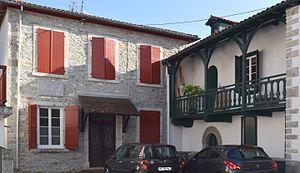
Maison du roi
La sénéchaussée de Navarre est issue du regroupement par Louis XIII de la chancellerie de Saint-Palais et de la justice du Béarn, au sein du Parlement de Navarre à Pau.
Saint-Palais est une commune française située dans le département français des Pyrénées-Atlantiques, en région Nouvelle-Aquitaine. La ville est située au cœur de l'ancien Royaume de Navarre, dont elle est la capitale depuis 1521. Bordée par la Bidouze et la Joyeuse, elle est 60 km de Bayonne, 85 km de Pau et de 40 km de l'Espagne. Cette situation d'enclave « pratique » lui offre une économie locale riche et diversifiée et un panorama remarquable de services publics.